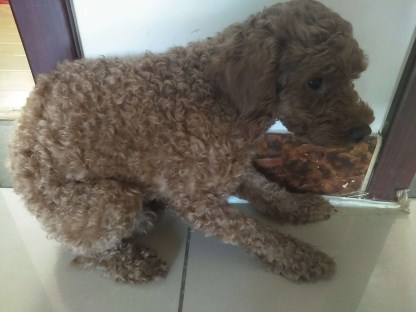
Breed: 7449-n000128-teddy